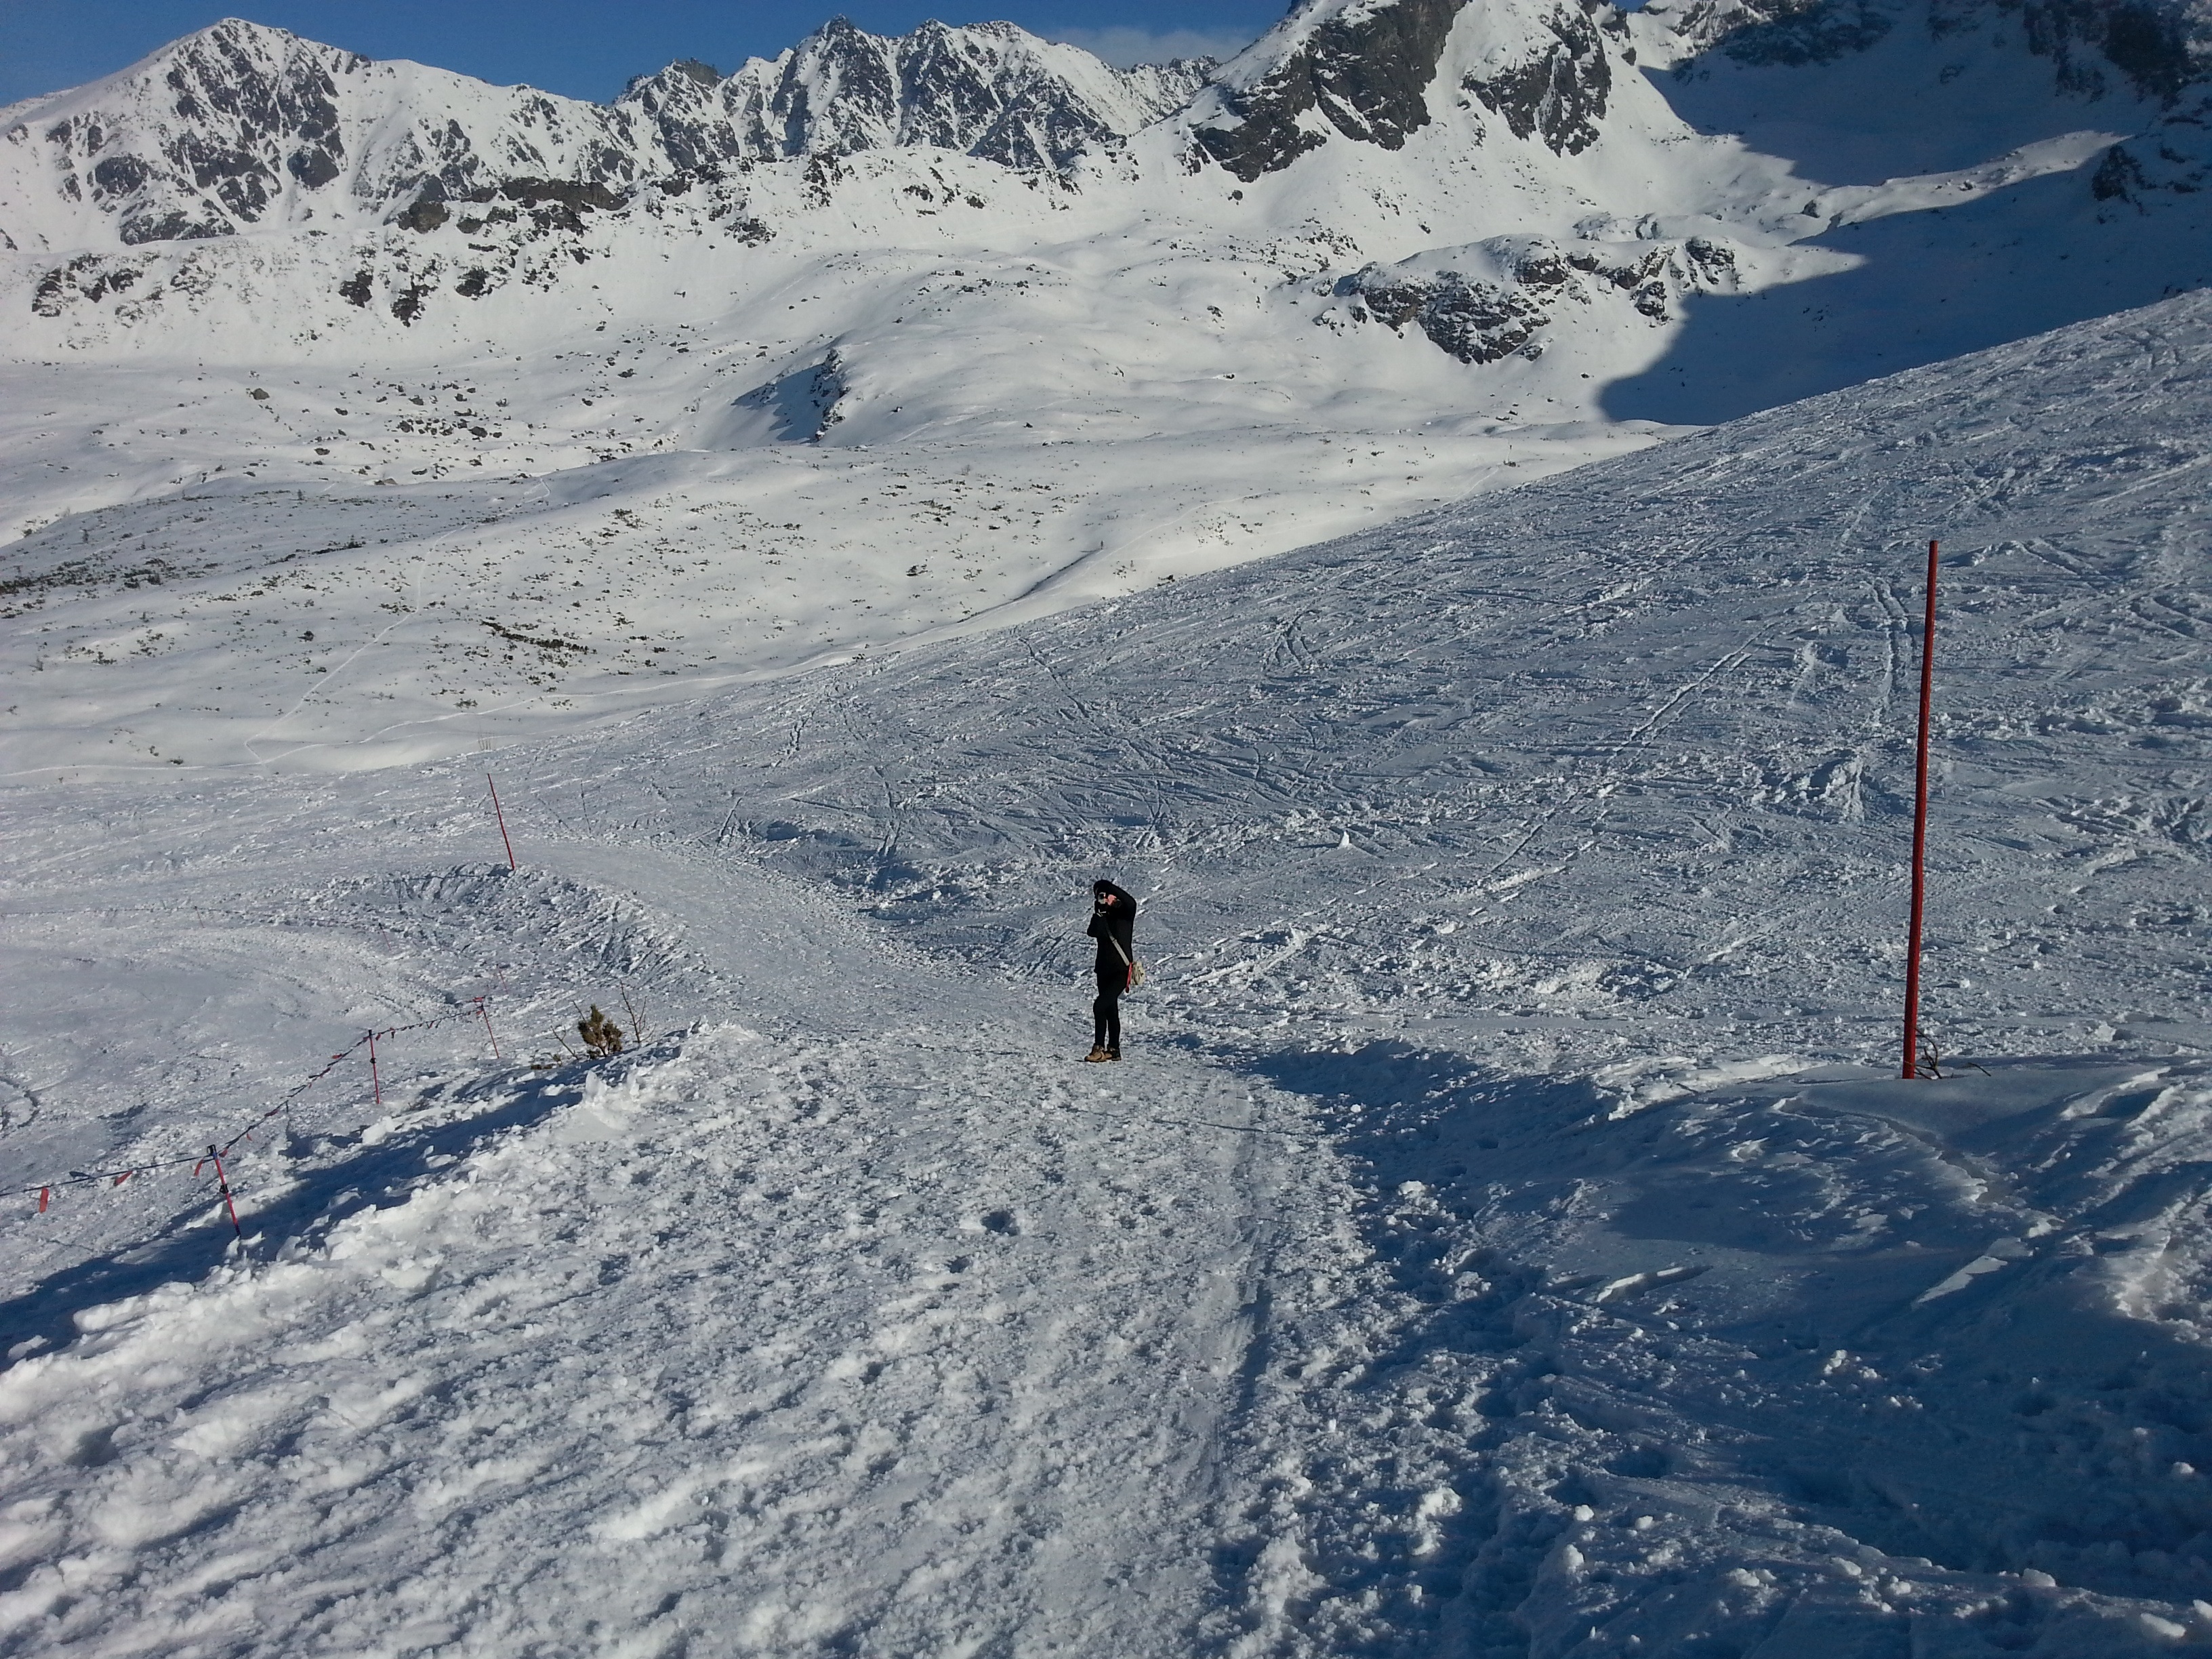
mountain, snow, winter, mountain range, weather, skiing, season, ridge, summit, sports equipment, winter sport, sports, mountains, alps, downhill, ski, piste, tatry, ski touring, nordic skiing, ski mountaineering, ski equipment, alpine skiing, mountainous landforms, geological phenomenon, telemark skiing, the descent of the kasprowy wierch